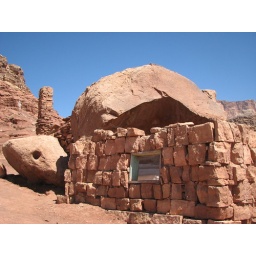
Some indian made this house in stone and lived there. Looks like turtle, amazing.